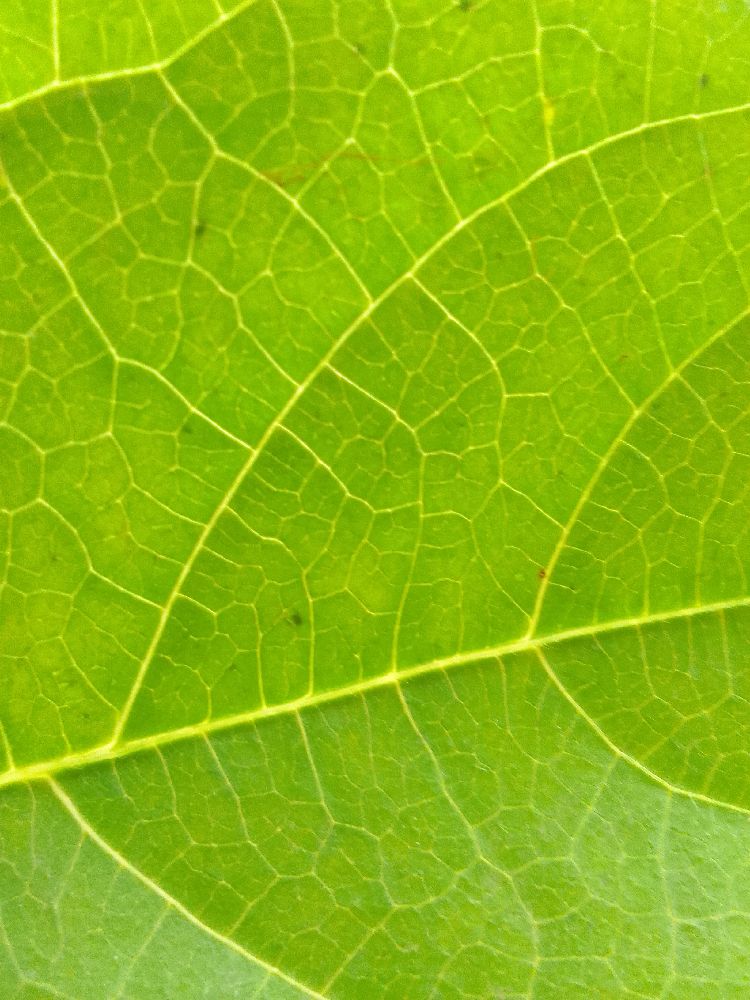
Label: healthy